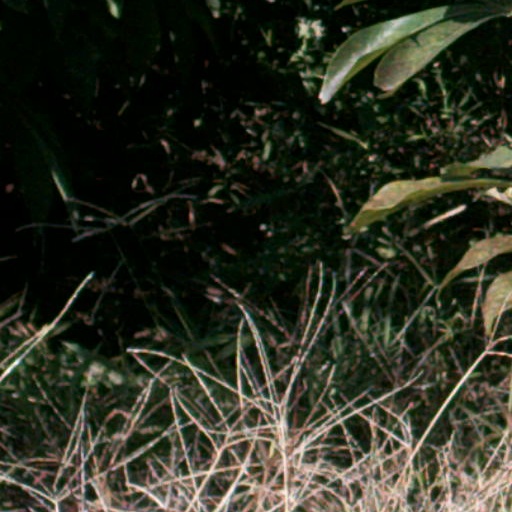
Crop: cassava